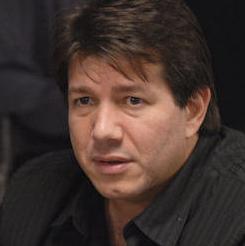
Age: 35